Catholic Church in France

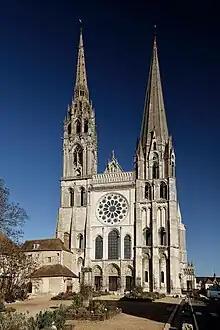
Chartres Cathedral

Prior to the French Revolution, the Catholic Church had been the official state religion of France since the conversion to Christianity of Clovis I, leading to France being called "the eldest daughter of the Church". The King of France was known as "His Most Christian Majesty". Following the Protestant Reformation, France was riven by sectarian conflict as the Huguenots and Catholics strove for supremacy in the Wars of Religion until the 1598 Edict of Nantes established a measure of religious toleration.